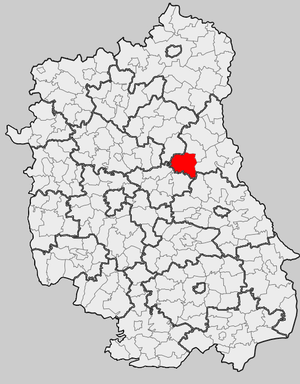
Urszulin est une gmina rurale du powiat de Włodawa, dans la Voïvodie de Lublin, dans l'est de la Pologne.